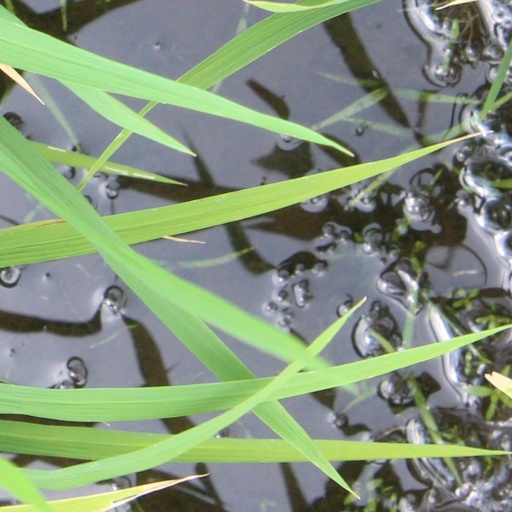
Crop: rice